KRS-One

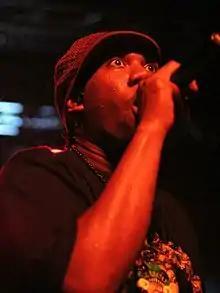
KRS-One performing in Belgium in May 2006

After five largely solo albums under the name "Boogie Down Productions", KRS-One decided to set out on his own. On his first solo album, 1993's "Return of the Boom Bap", he worked together with producers DJ Premier, Kid Capri and Showbiz, the latter providing the track "Sound of da Police". His second album, 1995's "KRS-One", featured Channel Live on "Free Mumia", a song in which they criticize civil rights activist C. Delores Tucker among others. Other prominent guest stars on "KRS-One" included Mad Lion, Busta Rhymes, Das EFX and Fat Joe.